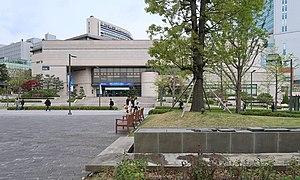
Le musée de l'Université Yonsei se trouve au rez-de-chaussée du Centennial Hall. Vue sur l'entrée depuis l'allée centrale, principale. Vue prise en 2018.
L'université Yonsei est une université privée à Séoul considérée comme l'une des meilleures de la Corée du Sud.